Microbiota decussata

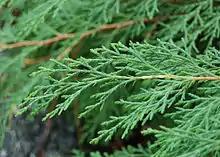
Close-up of scale-like leaves

"Microbiota decussata" is a prostrate shrub growing to in height, and spreading in width. The foliage forms flat sprays with scale-like leaves 2–4 mm long. The cones are among the smallest of any conifer, 2–3 mm long, green ripening brown in about eight months from pollination, and have four scales arranged in two opposite pairs. The seeds are 2 mm long, with no wing; there is usually only one seed in each cone, rarely two. The foliage sometimes turns brown in winter, giving the impression that the plant has died; but it revives in spring.